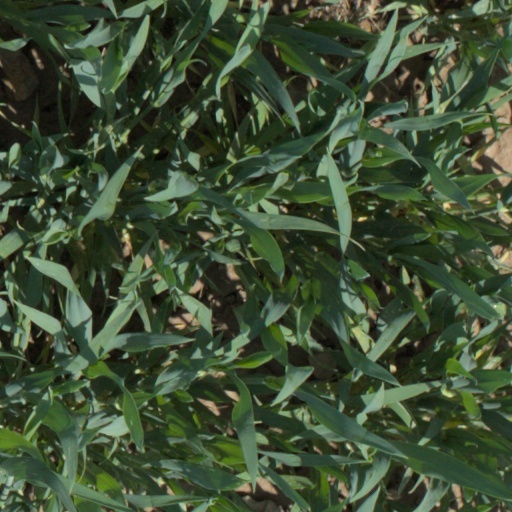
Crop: wheat